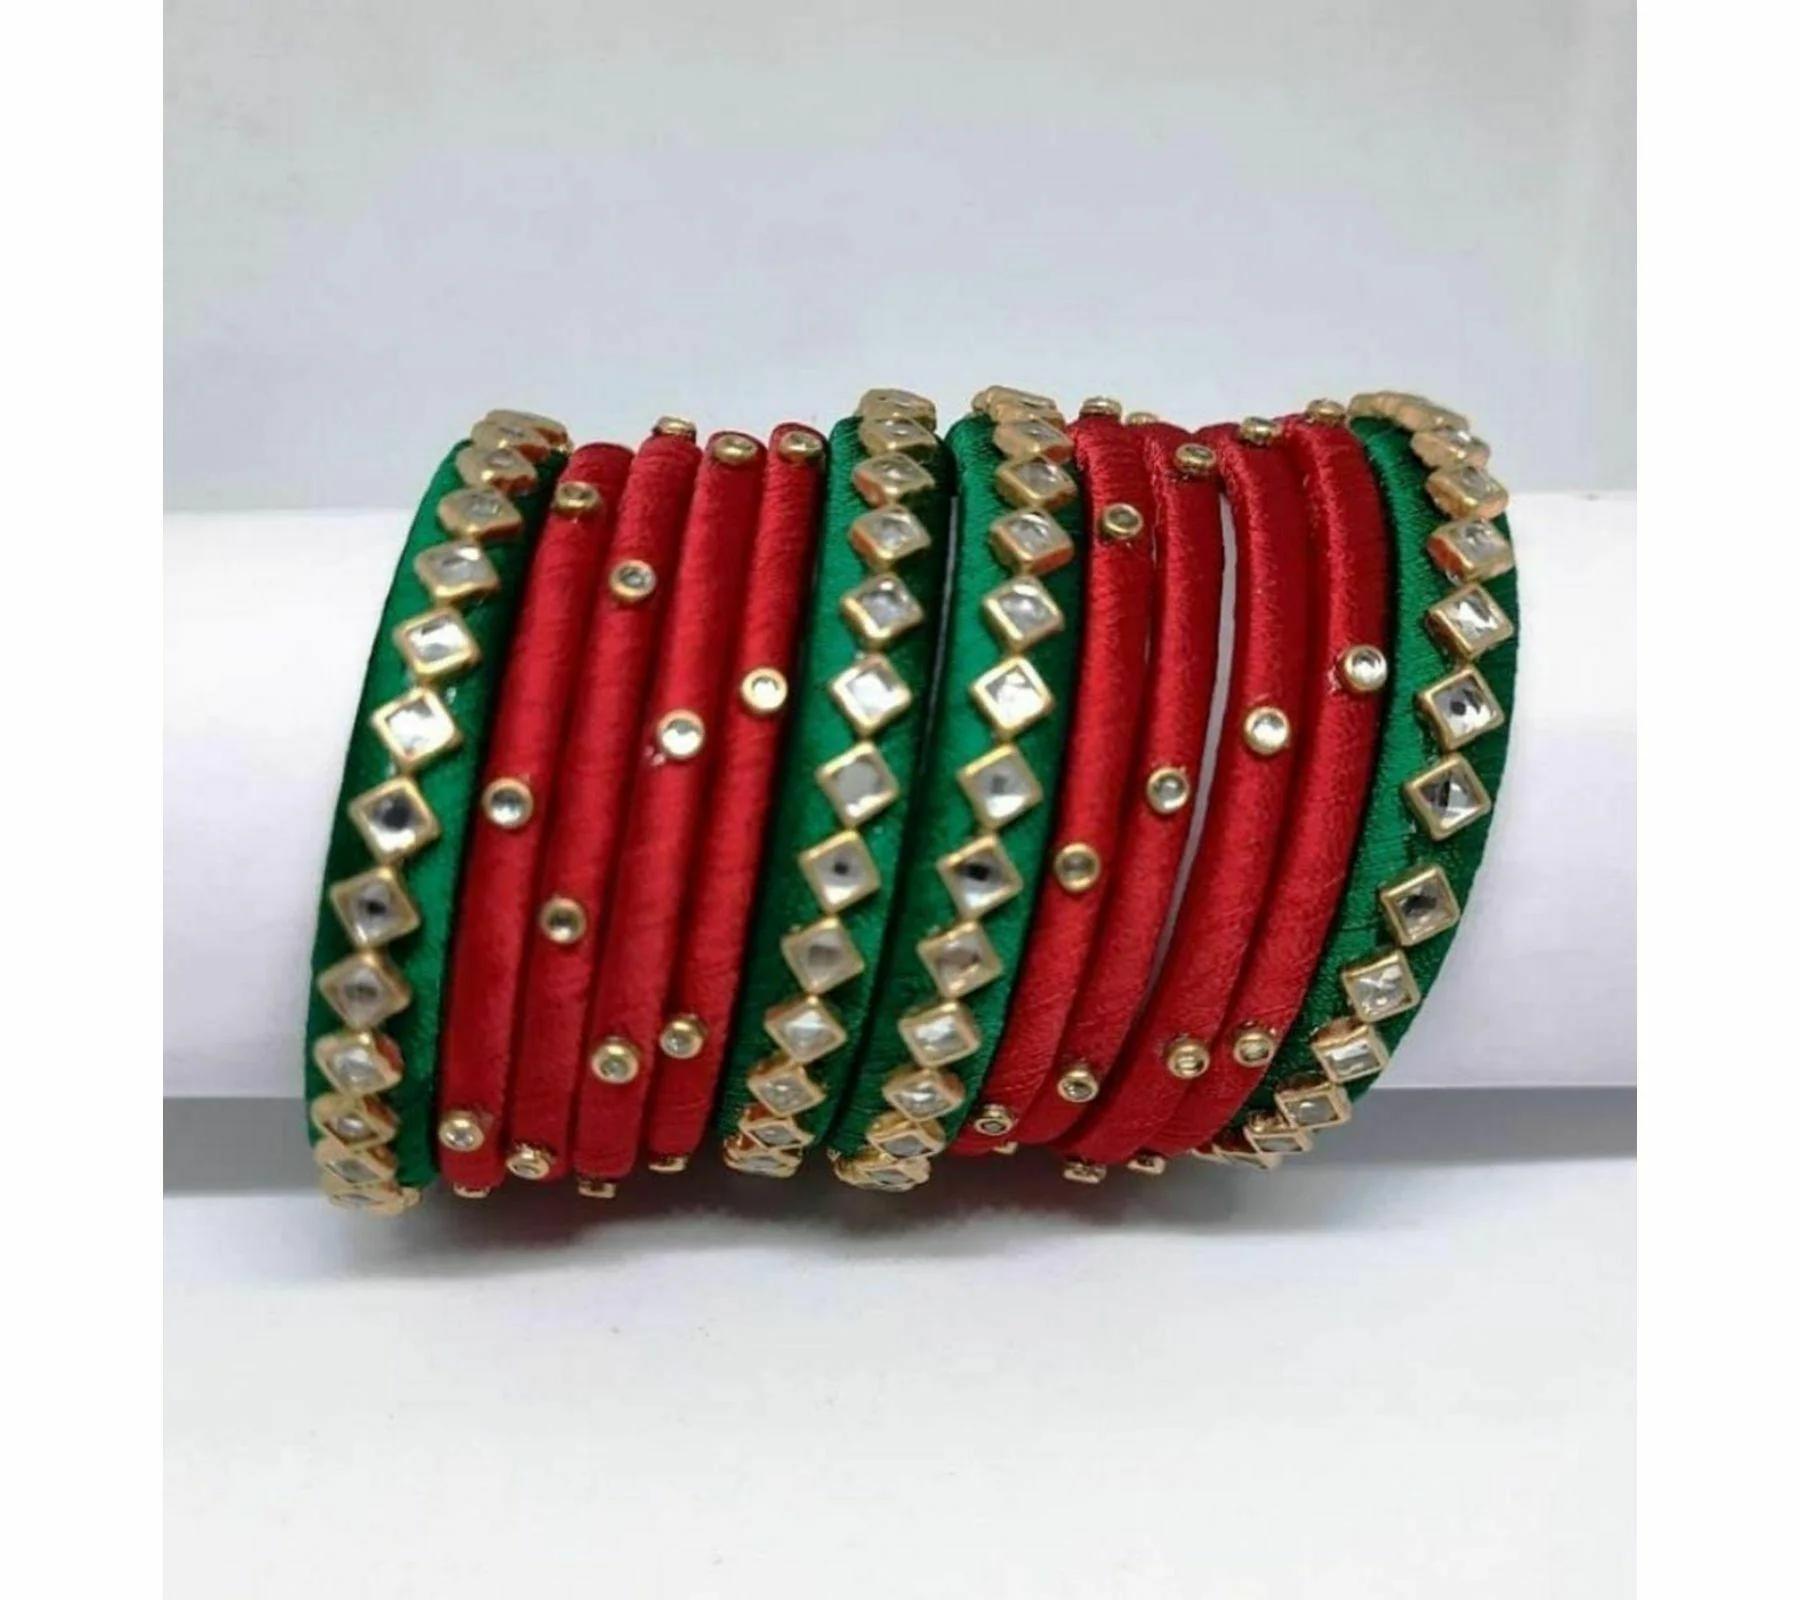
Aashirwad Traders Handmade Multicolor Plastic and Silk Thread Kundan Bangle (Women) - 2.8 (set of 12)
Type: Bracelets
Brand: Aashirwad Traders
Price: Rs. 375
Fashionable trendy and party wear jewelery for womenDisclaimer:12 Bangle
Features: Fashionable trendy and party wear jewelery for women,Silk thread bangles available size 2.4, 2.6, 2.8, 2.10,Type handmade,material shine silk thread and kundan,Usage traditional, partywear and perfect match for silk saree and the lehengas.,#Unique Designs,#Durable and long-lasting
Included: 12 Bangle